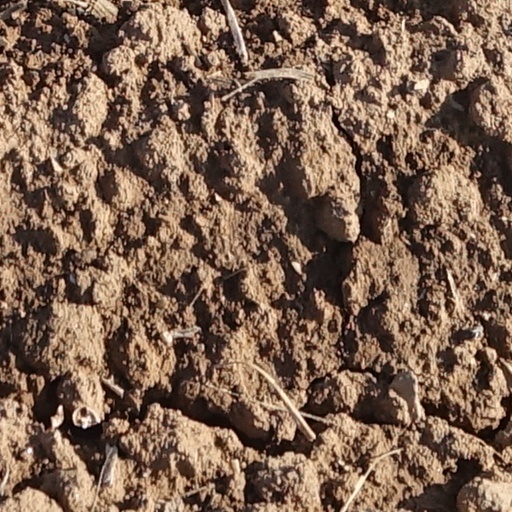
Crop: wheat